Coulibiac

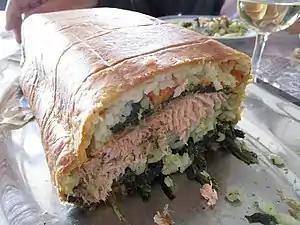

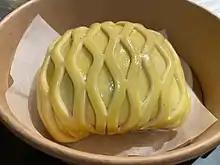
Uncooked salmon coulibiac

A coulibiac is a type of pirog usually filled with salmon or sturgeon, rice or buckwheat, hard-boiled eggs, mushrooms, onions, and dill. The pie is baked in a pastry shell, usually of brioche or puff pastry.